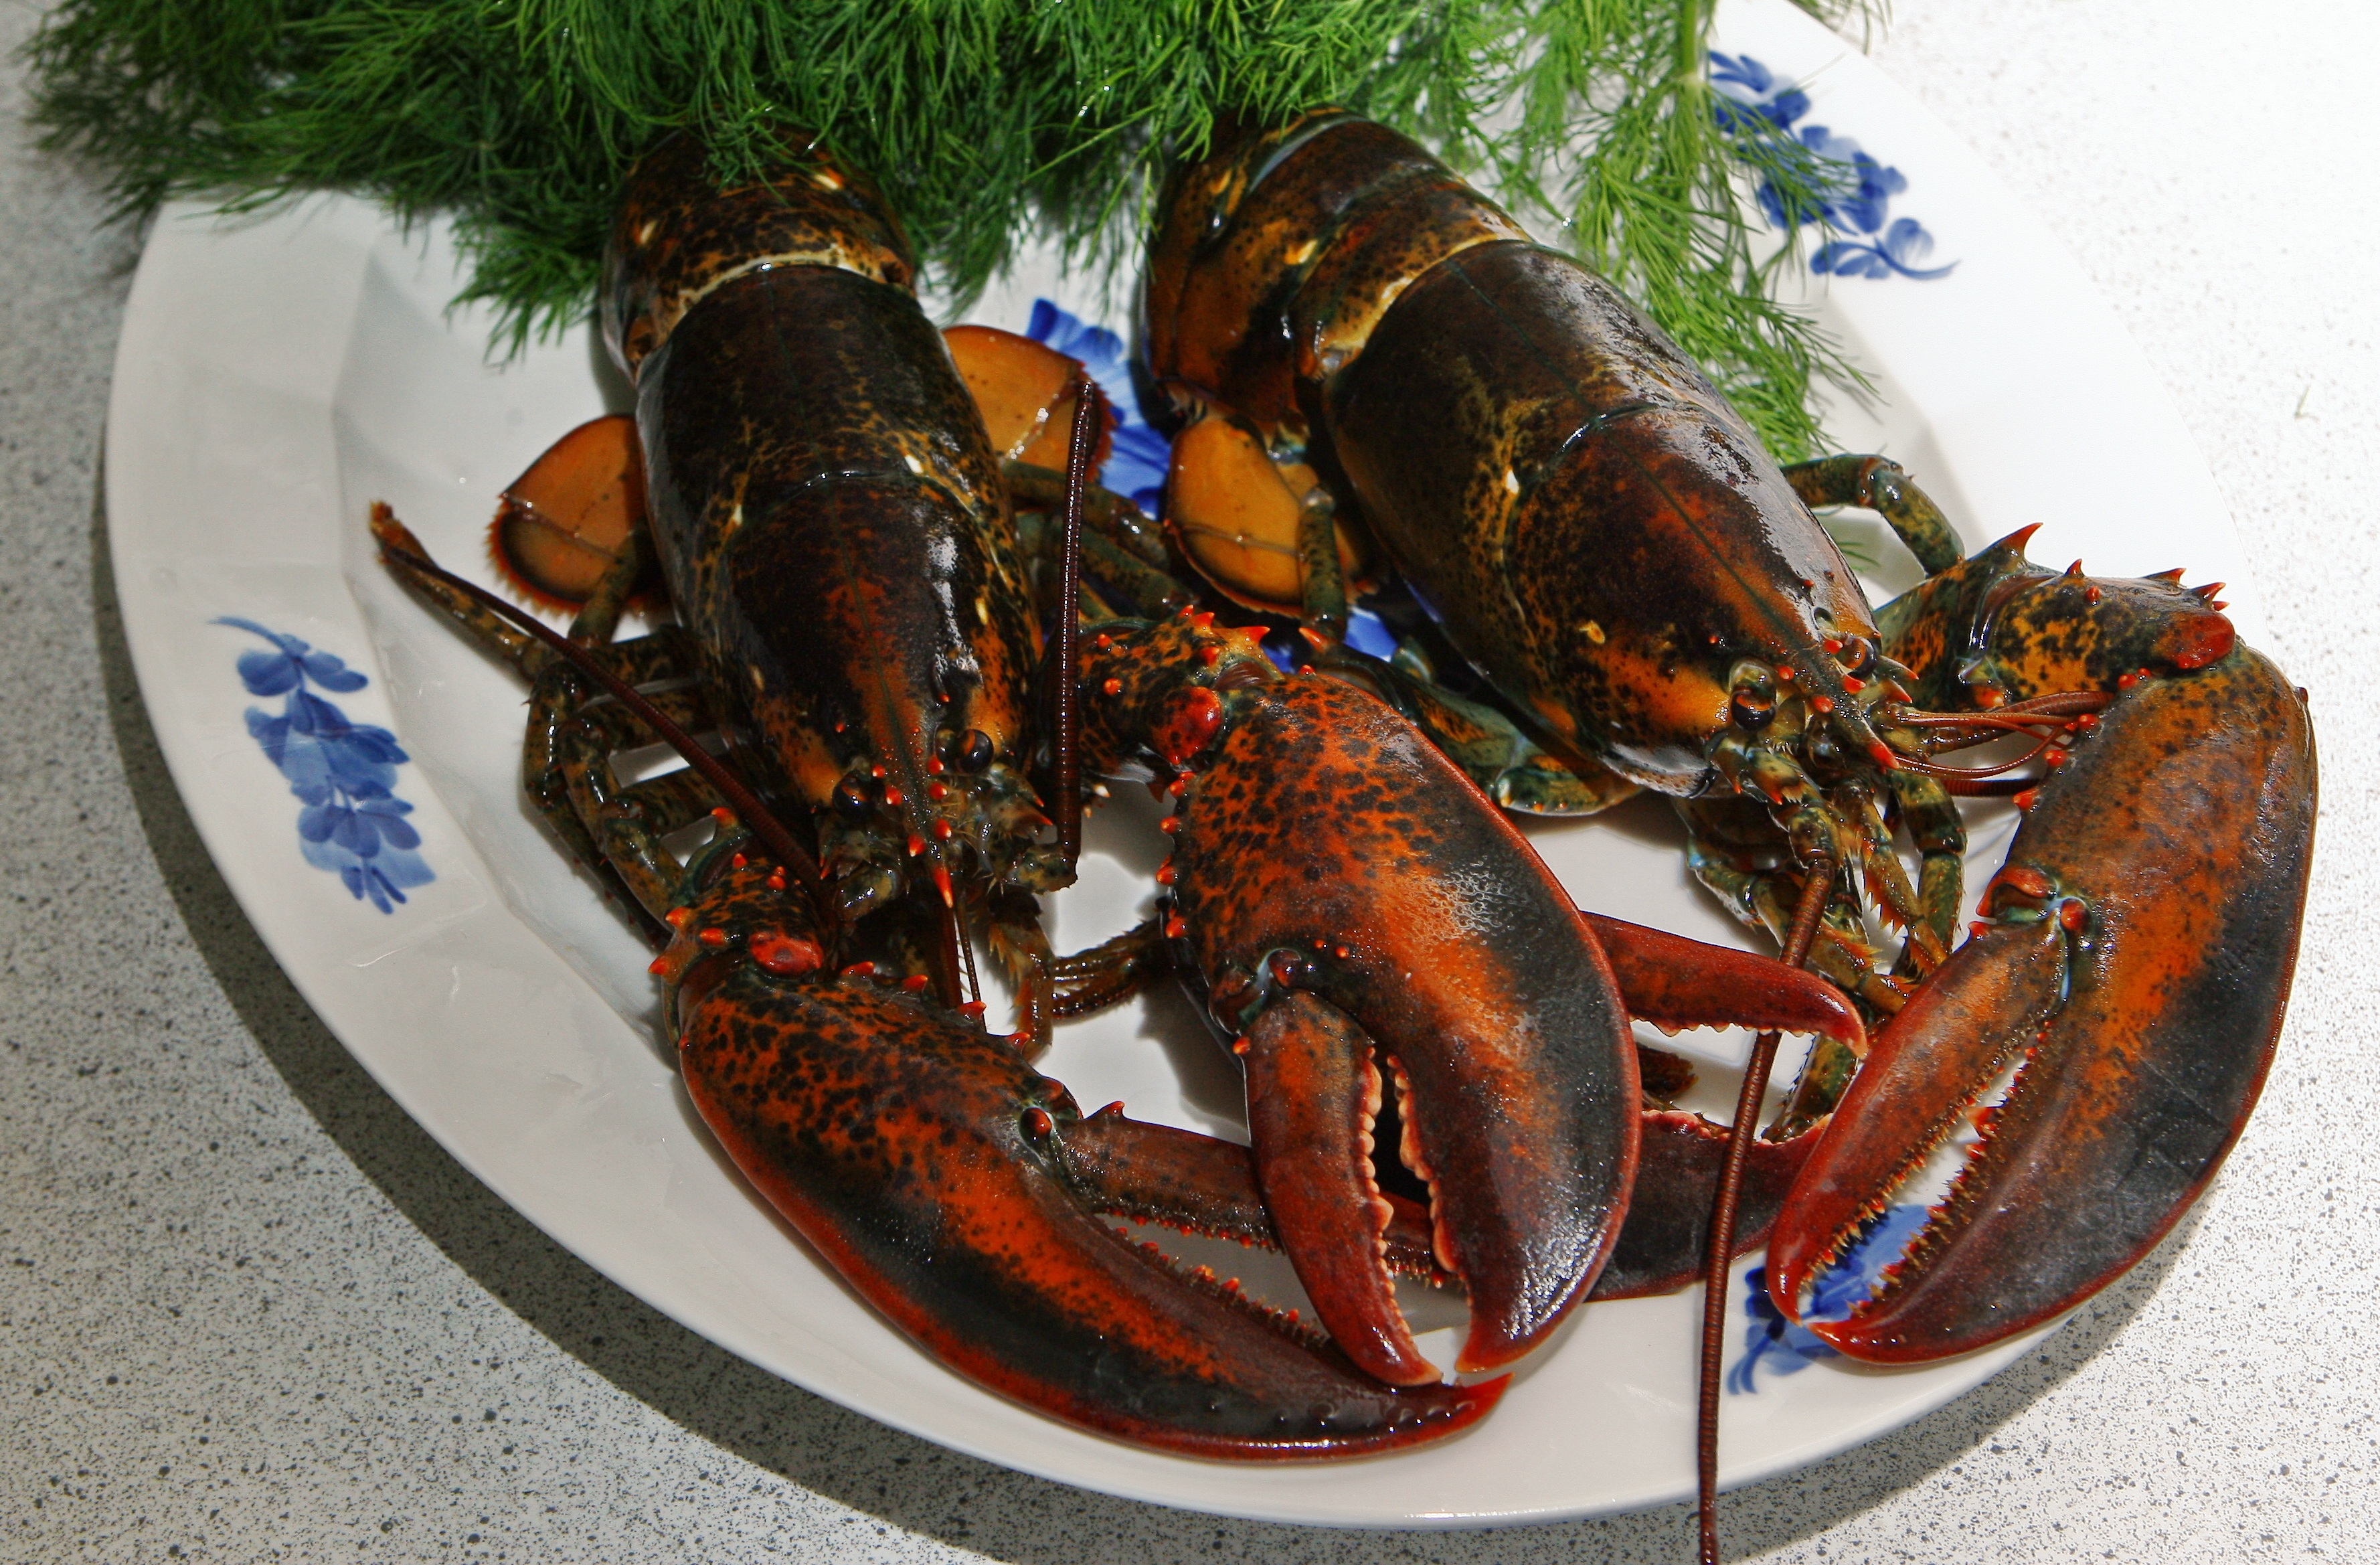
live, food, seafood, fish, shellfish, crab, invertebrate, lobster, crustacean, dining, expensive, taste, arthropod, dill, danish lobster, limfjord lobster, black hummer, ready for cooking, decapoda, animal source foods, dungeness crab, american lobster, homarus, spiny lobster, freshwater crab, homarus gammarus, soft shell crab